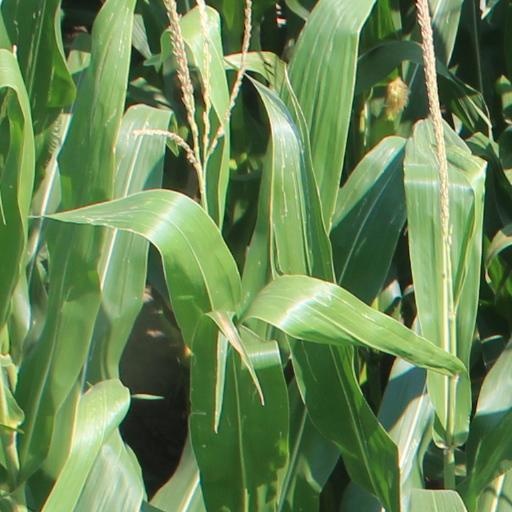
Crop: maize; corn